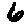
Label: 6